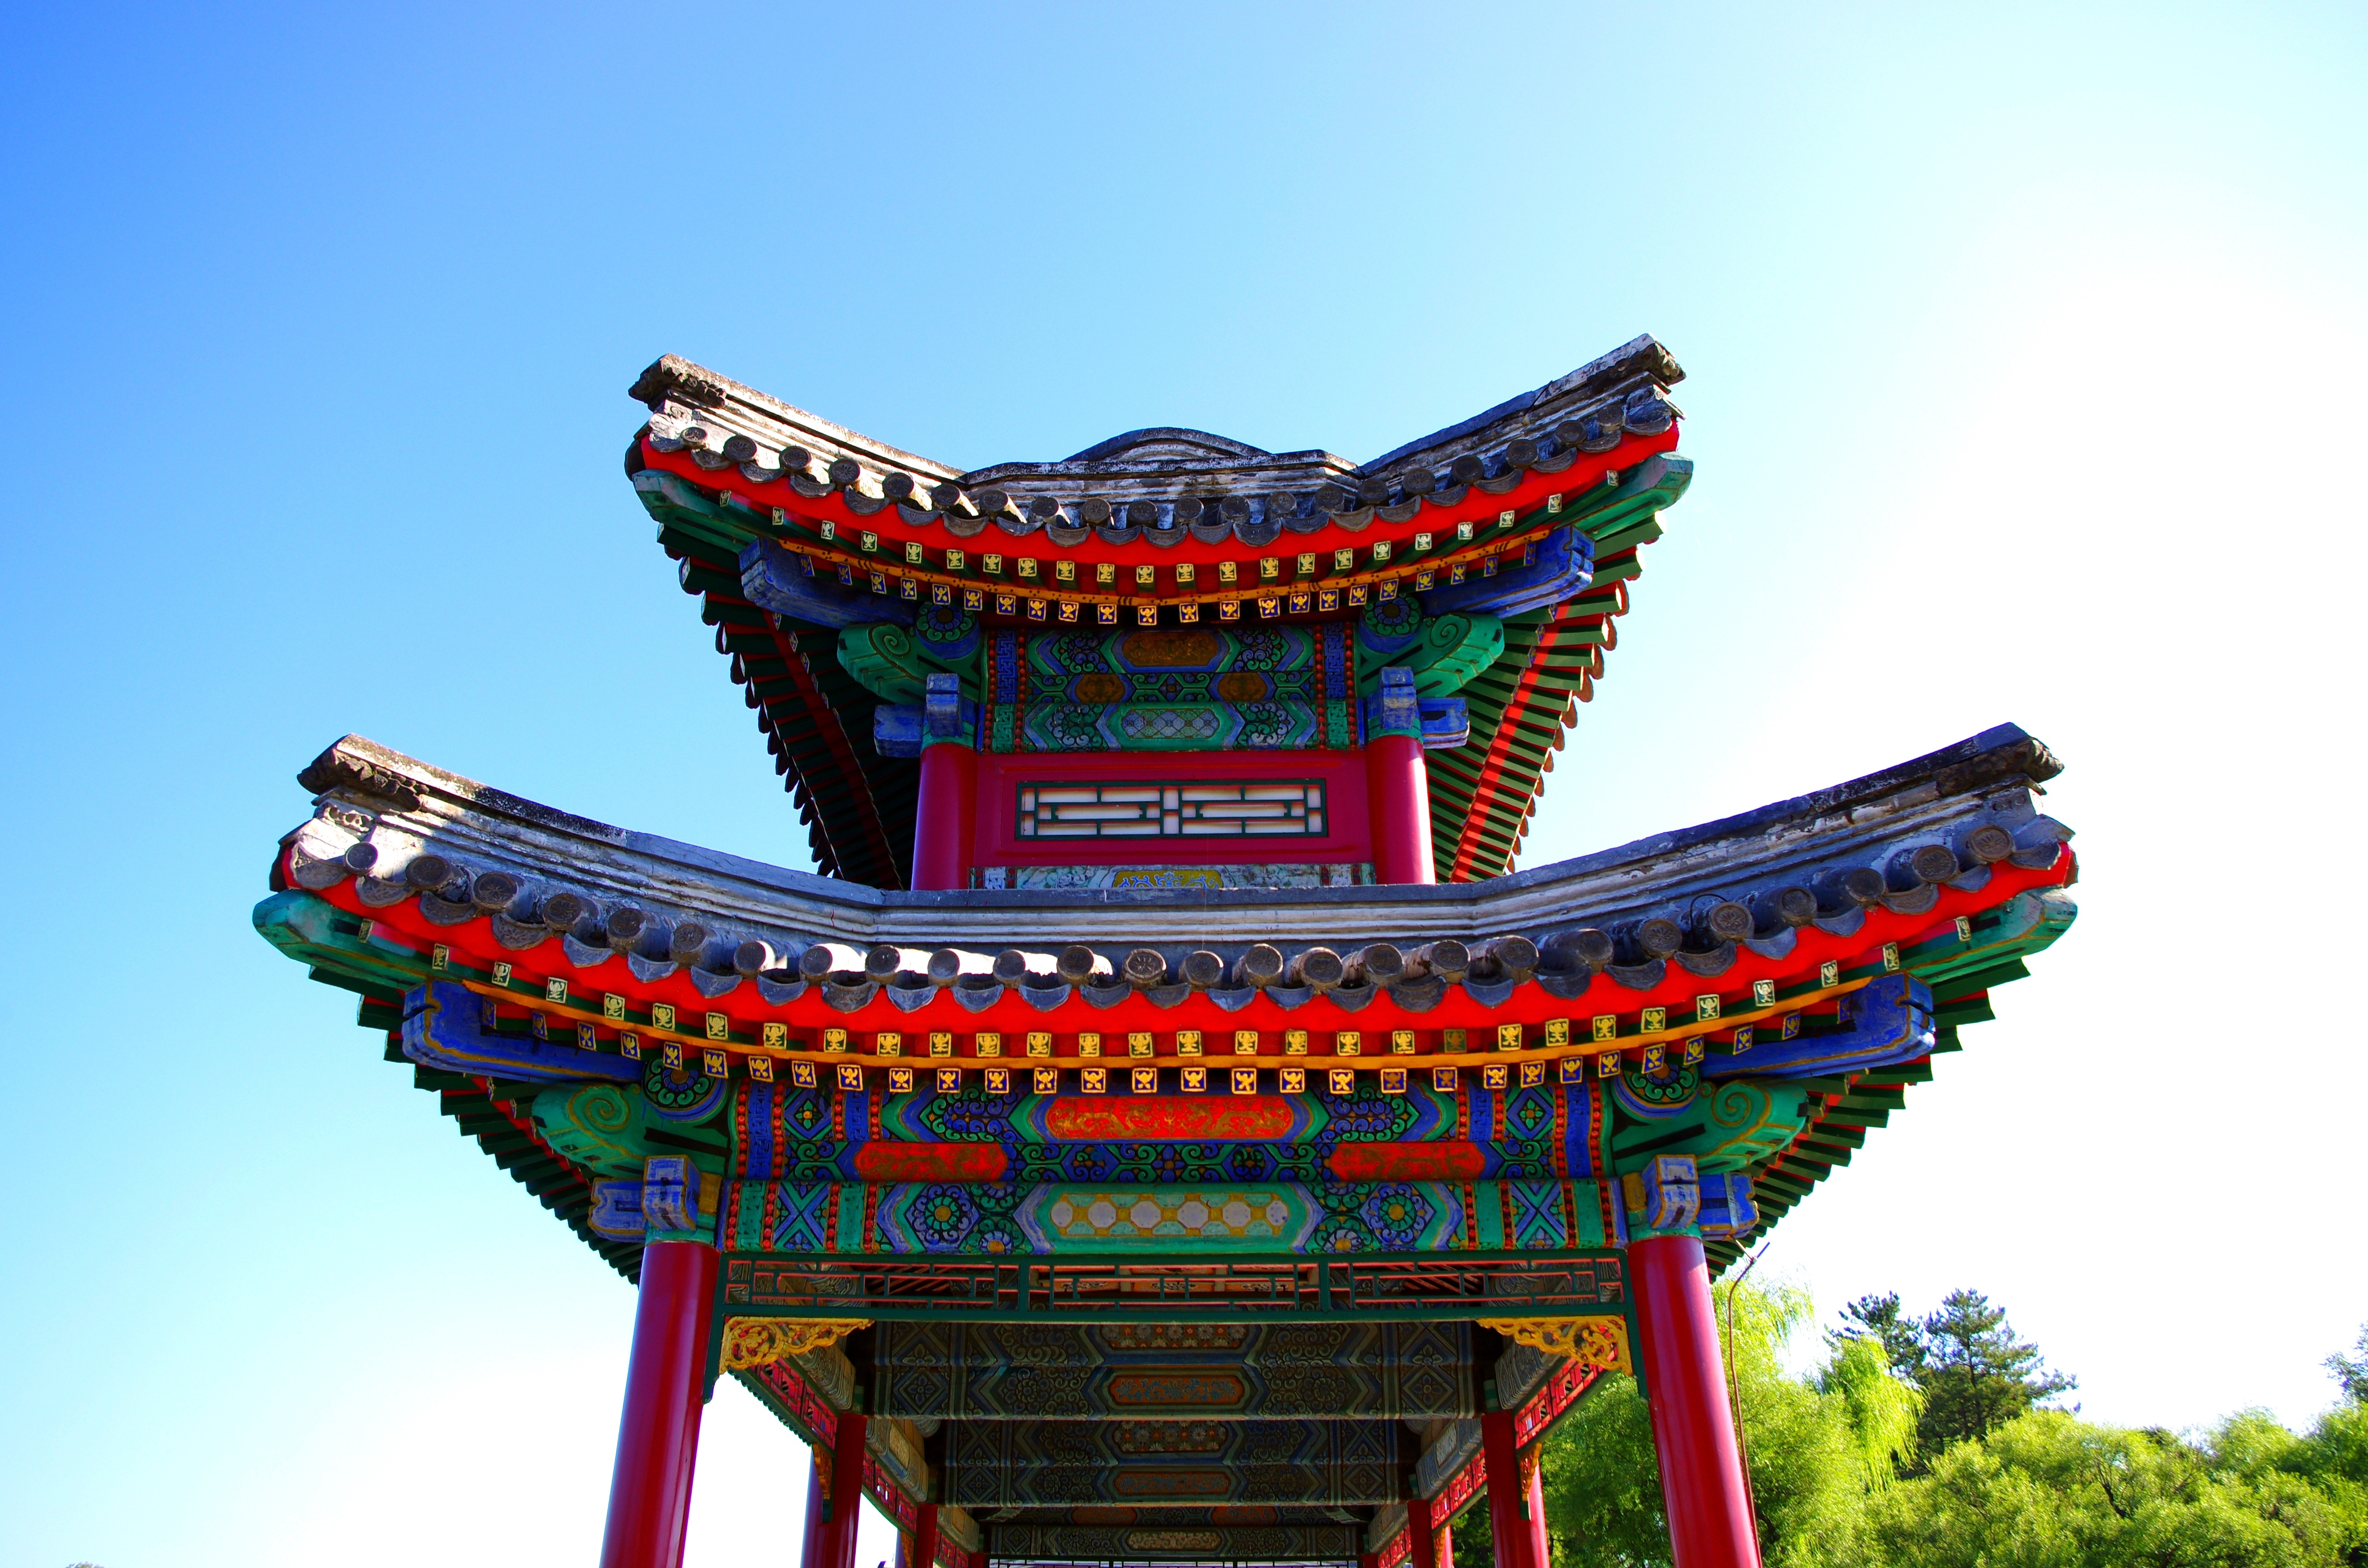
building, tower, landmark, place of worship, temple, history, china, chinese architecture, pagoda, historic buildings, ancient architecture, hindu temple, historic site, chengde, hebei, mountain resort, ligong, the veranda, the wooden building, qing